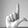
ASL letter: L